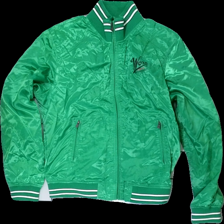
View: front
Type: Jacket
Category: Unisex
Brand: Jack And Jones
Colors: White, Black, Green
Material: 66% polyester 34% nylone
Pattern: Logo print
Cut: Regular
Size: M
Season: Spring
Price range: 100-150
Recommended usage: Reuse